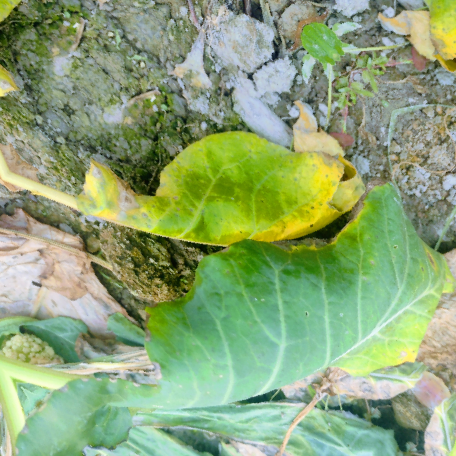
Label: Downy Mildew